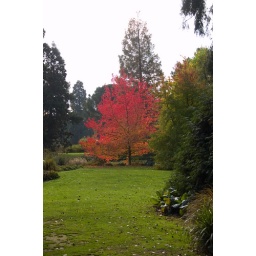
A flaming red tree in Cambridge's famous Botanic Garden.